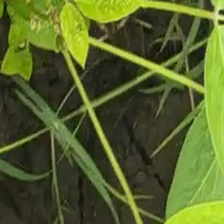
Weed species: Harali_(Cynodon_dactylon)